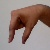
The image shows a hand gesture representing the letter 'Q' in Indian Sign Language.